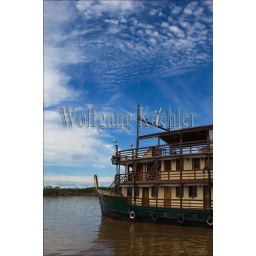
Peru, amazon river basin, near iquitos, maranon river, cruise ship la esmeralda